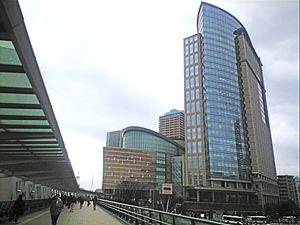
L'Organisation pour le développement des énergies nouvelles et des technologies industrielles', également connu sous son acronyme anglais NEDO, est le plus important des organismes japonais consacré à la recherche, au développement et à la promotion des technologies industrielles et énergétiques environnementales. Créé le 1ᵉʳ octobre 1980 à la suite des premières crises du pétrole de 1973 et 1978, cette organisation a pour mission de développer des solutions alternatives à l'utilisation des énergies fossiles afin de réduire la dépendance du Japon vis-à-vis des sources d'énergie importées et contribuer à stabiliser la consommation d'énergie mondiale. Le NEDO est depuis 2009 une Institution administrative indépendante. En 2009 le NEDO employait environ 1 000 personnes avec des bureaux situés à Hokkaido, Kansai et Kyushu ainsi que des représentations à l'étranger. La même année son budget était de 274 milliards de yens soit environ 2 milliards €.